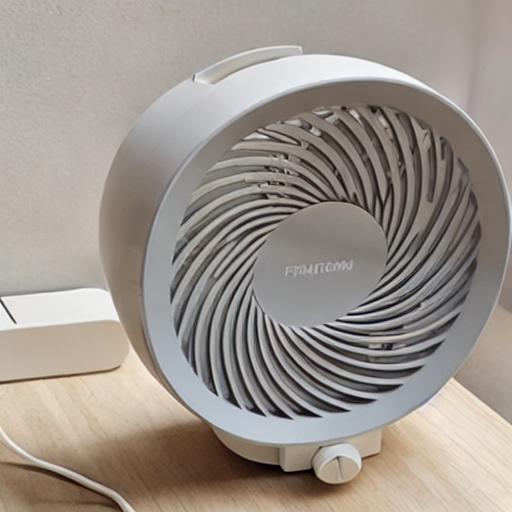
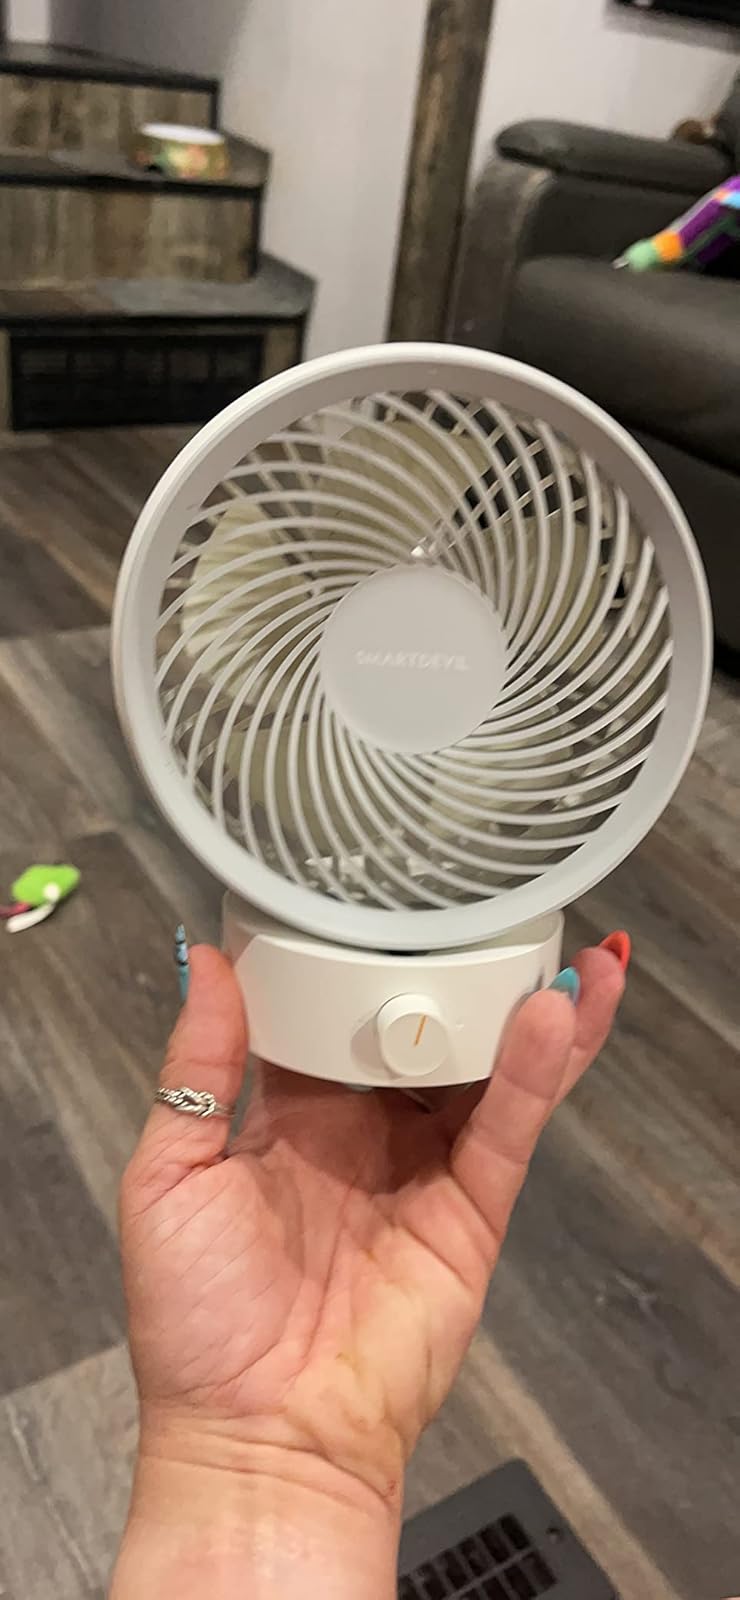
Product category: fan
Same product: no